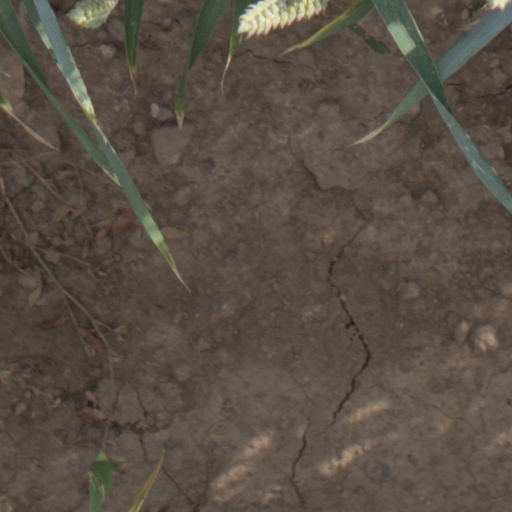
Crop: wheat